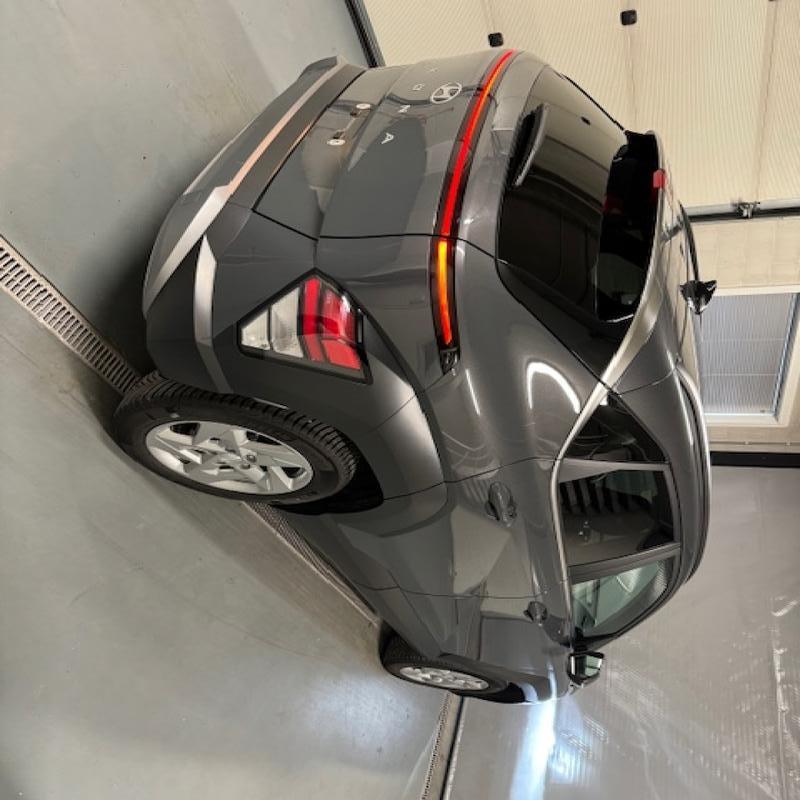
Aucun dommage détecté.
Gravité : aucun